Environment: real
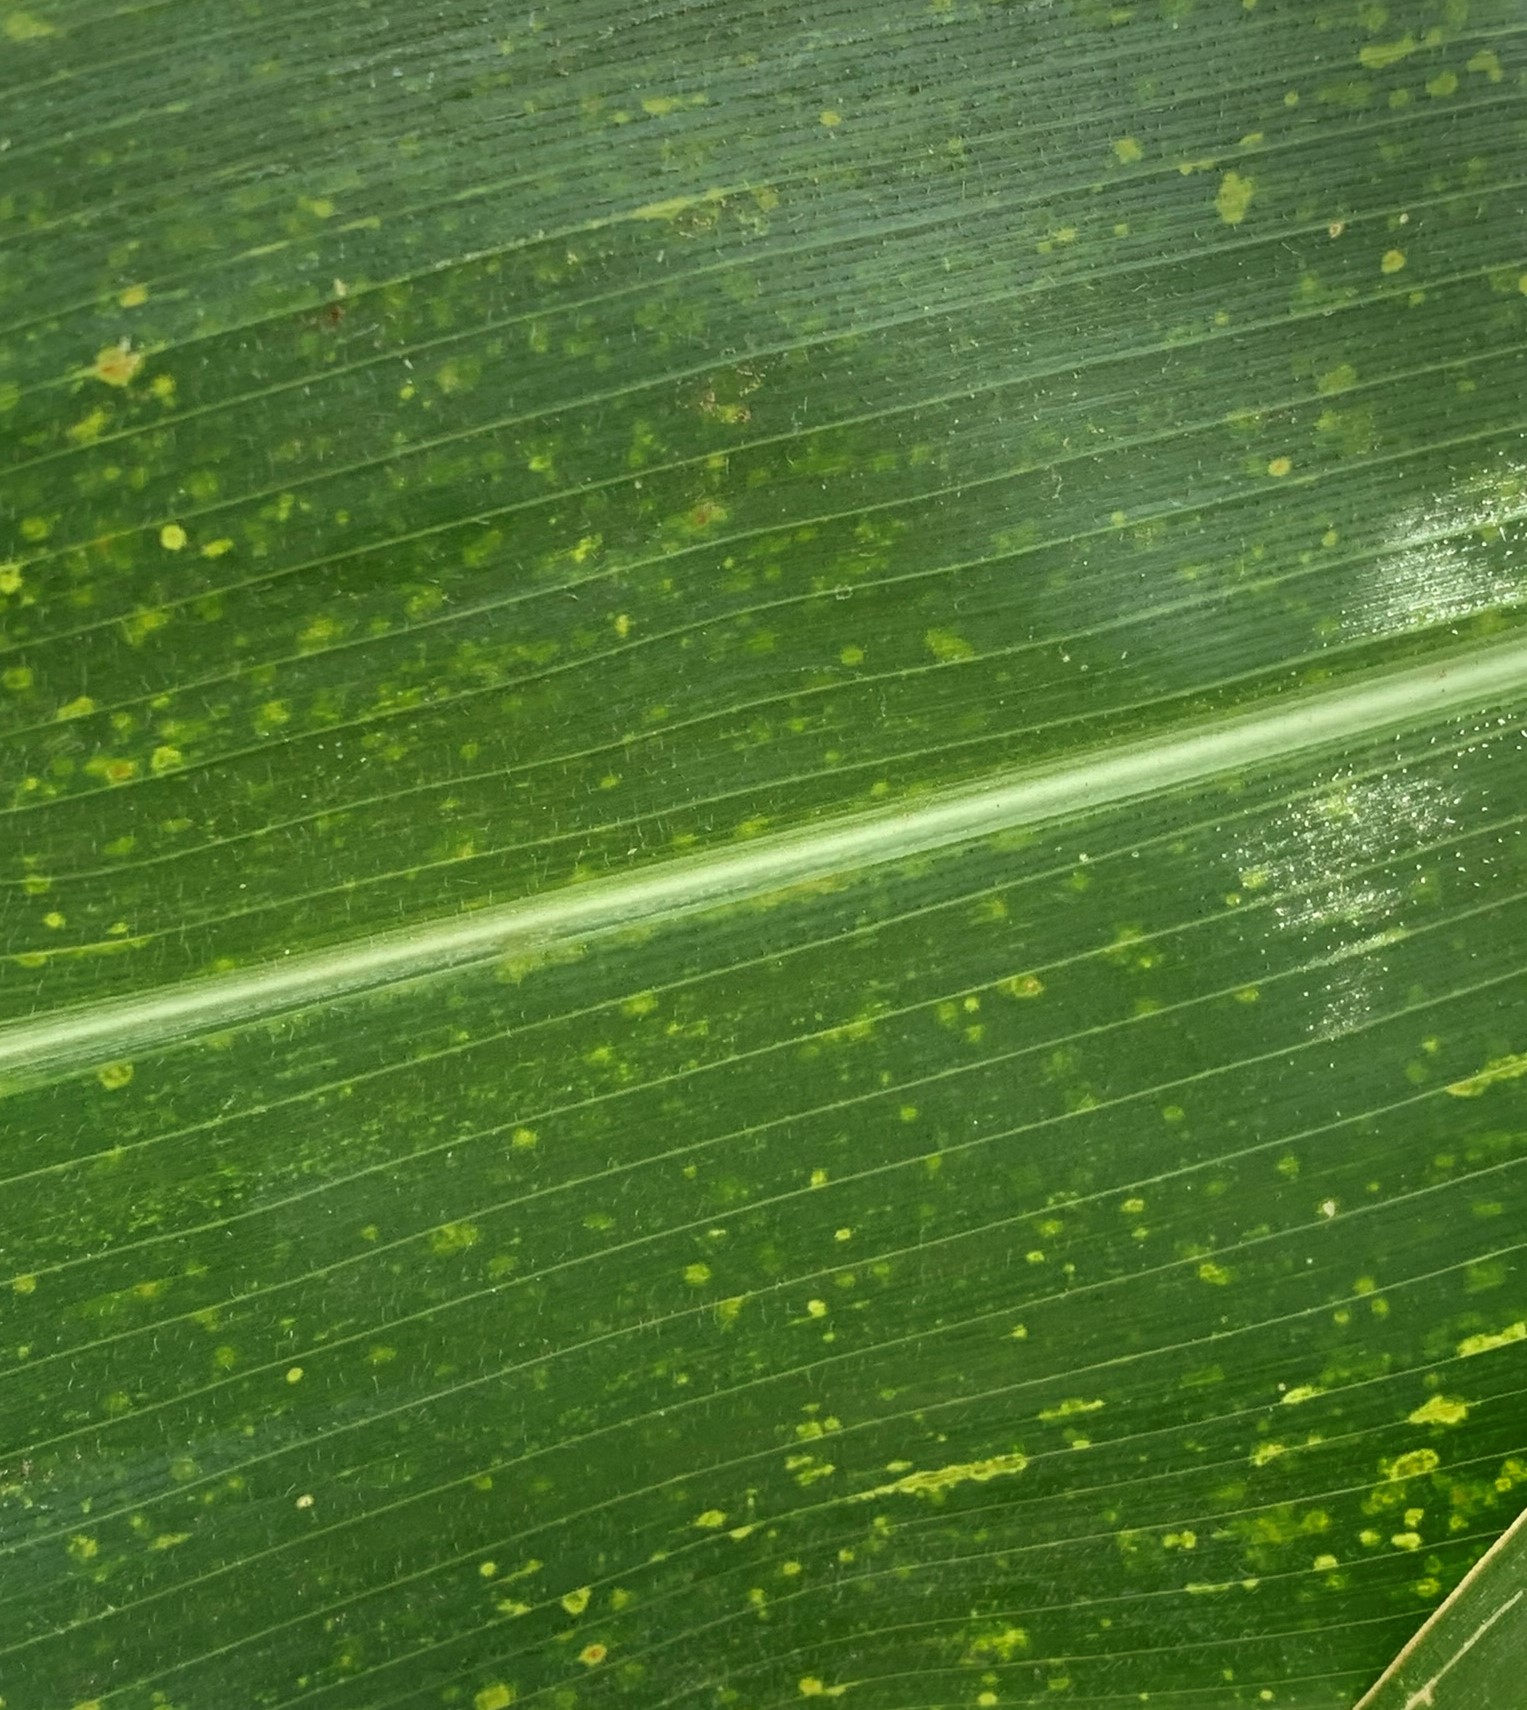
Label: lethal_necrosis